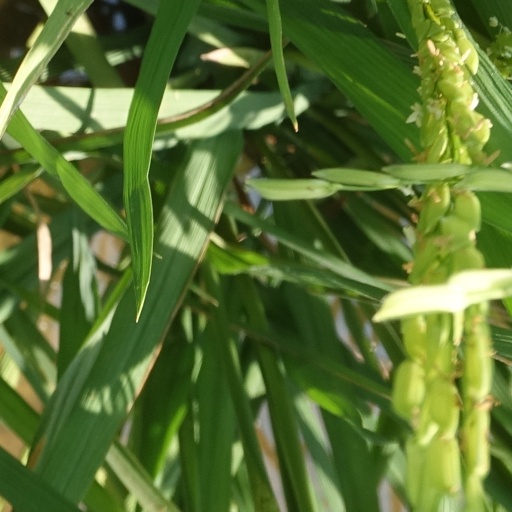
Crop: rice